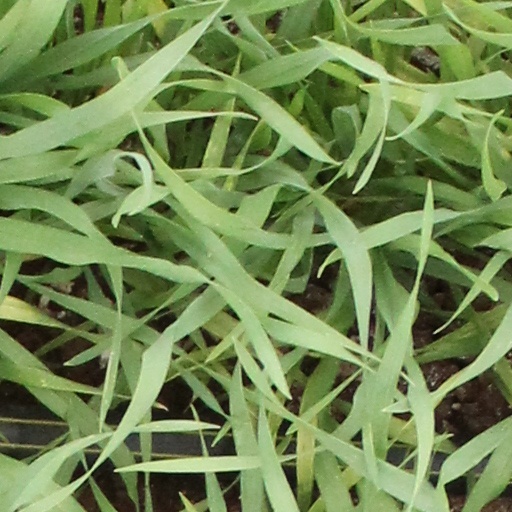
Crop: wheat